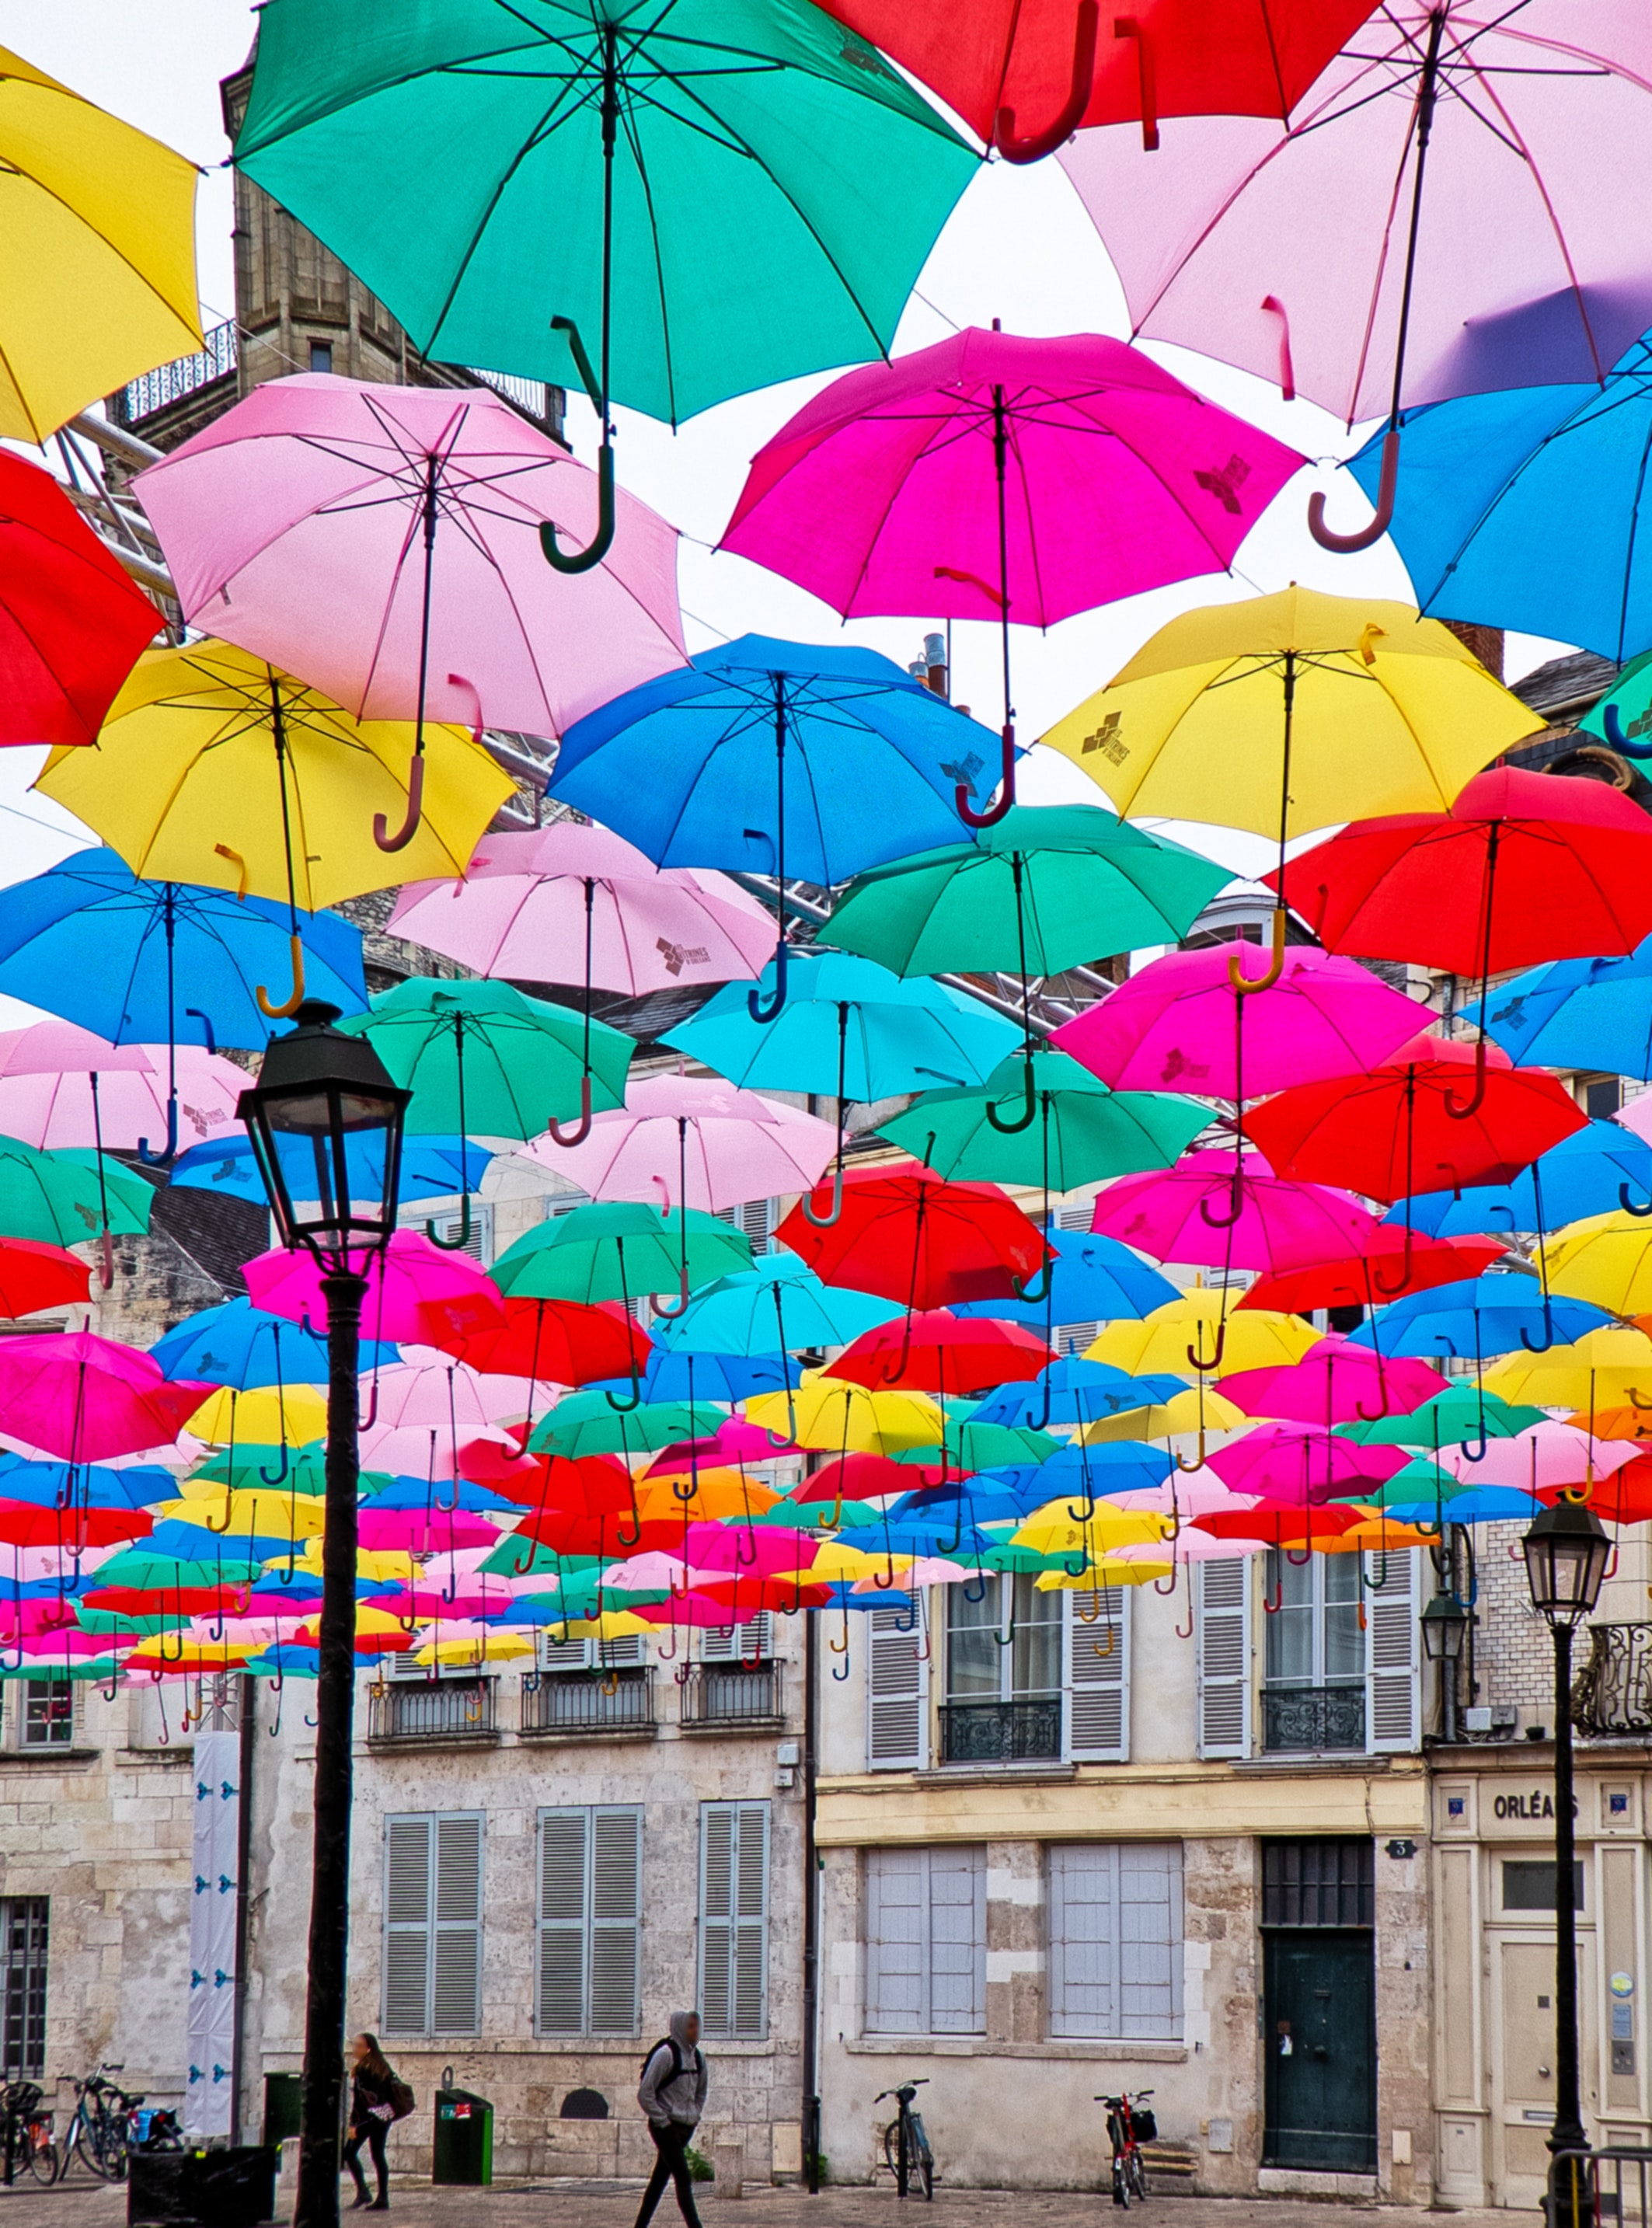
umbrella, sky, fashion accessory